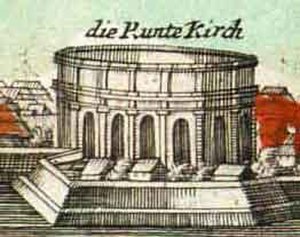
Sankt Anna Rotunda
Sankt Anna Rotunda (kortudsnit)
Sankt Anna Rotunda var Christian IV's monumentalkirke fra 1640 i det nye København, nord for den gamle vold. Kirken blev aldrig færdigbygget, og Frederik III lod den rive ned i 1660.